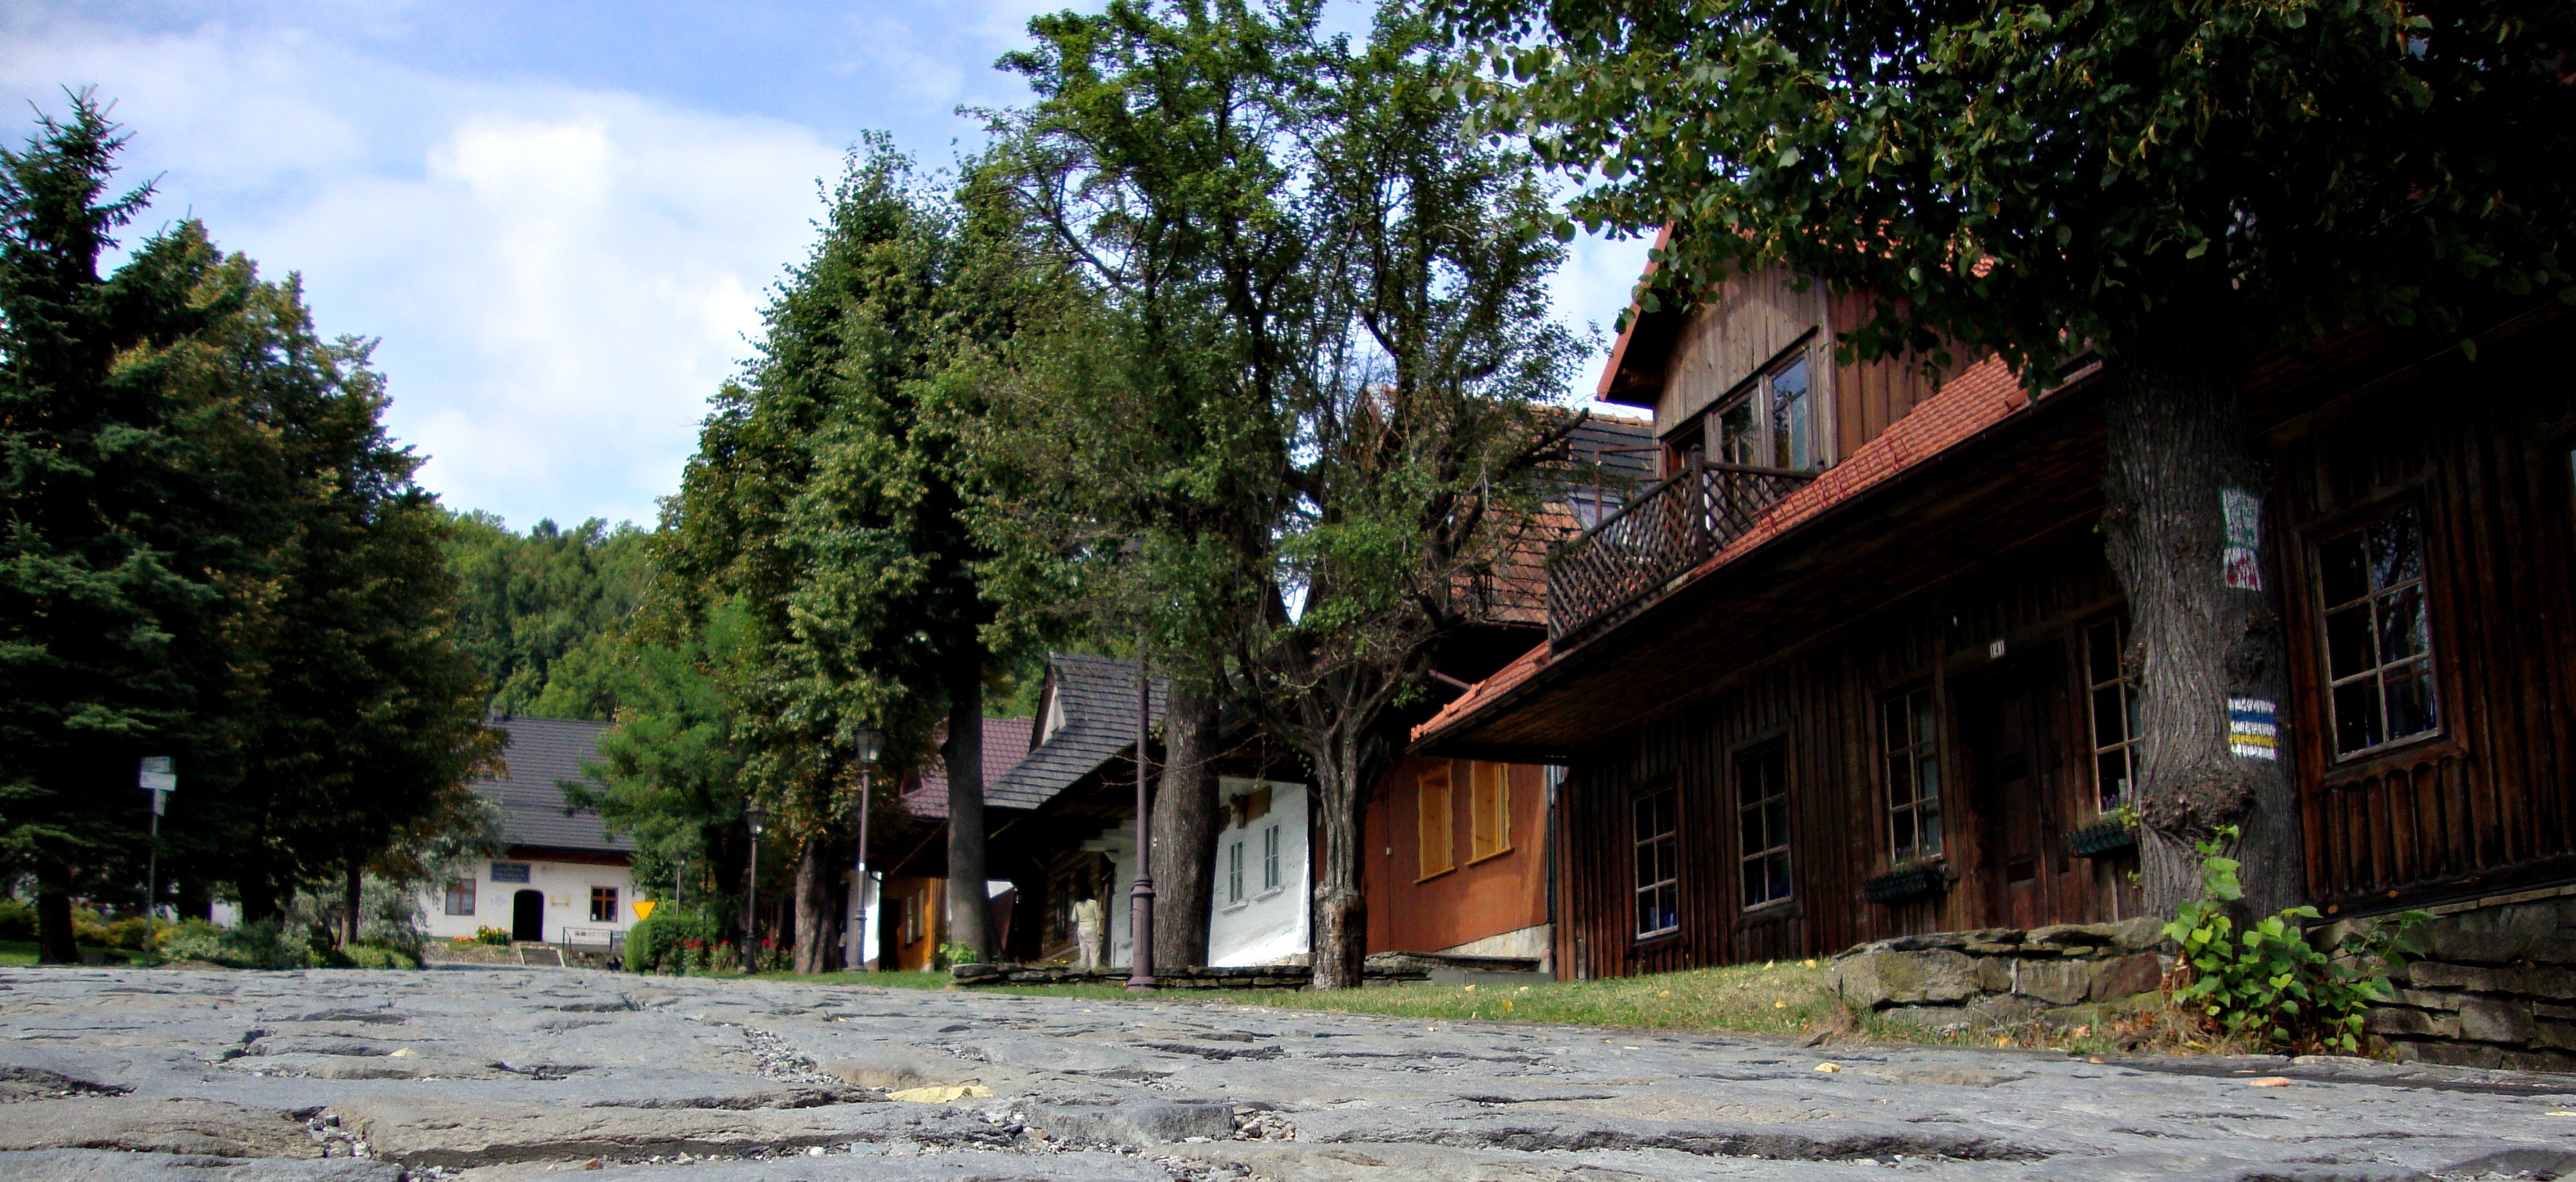
tree, architecture, house, town, home, monument, hut, village, suburb, cottage, poland, history, estate, superstructure, neighbourhood, rural area, lanckorona, residential area, human settlement